Dimitri Hegemann

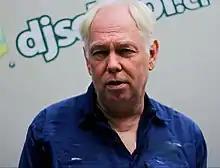
Dimitri Hegemann, 2016

Dietmar-Maria "Dimitri" Hegemann (born August 26, 1954) is a German nightclub owner, cultural activist and community organizer, currently living and working in Berlin, Germany.